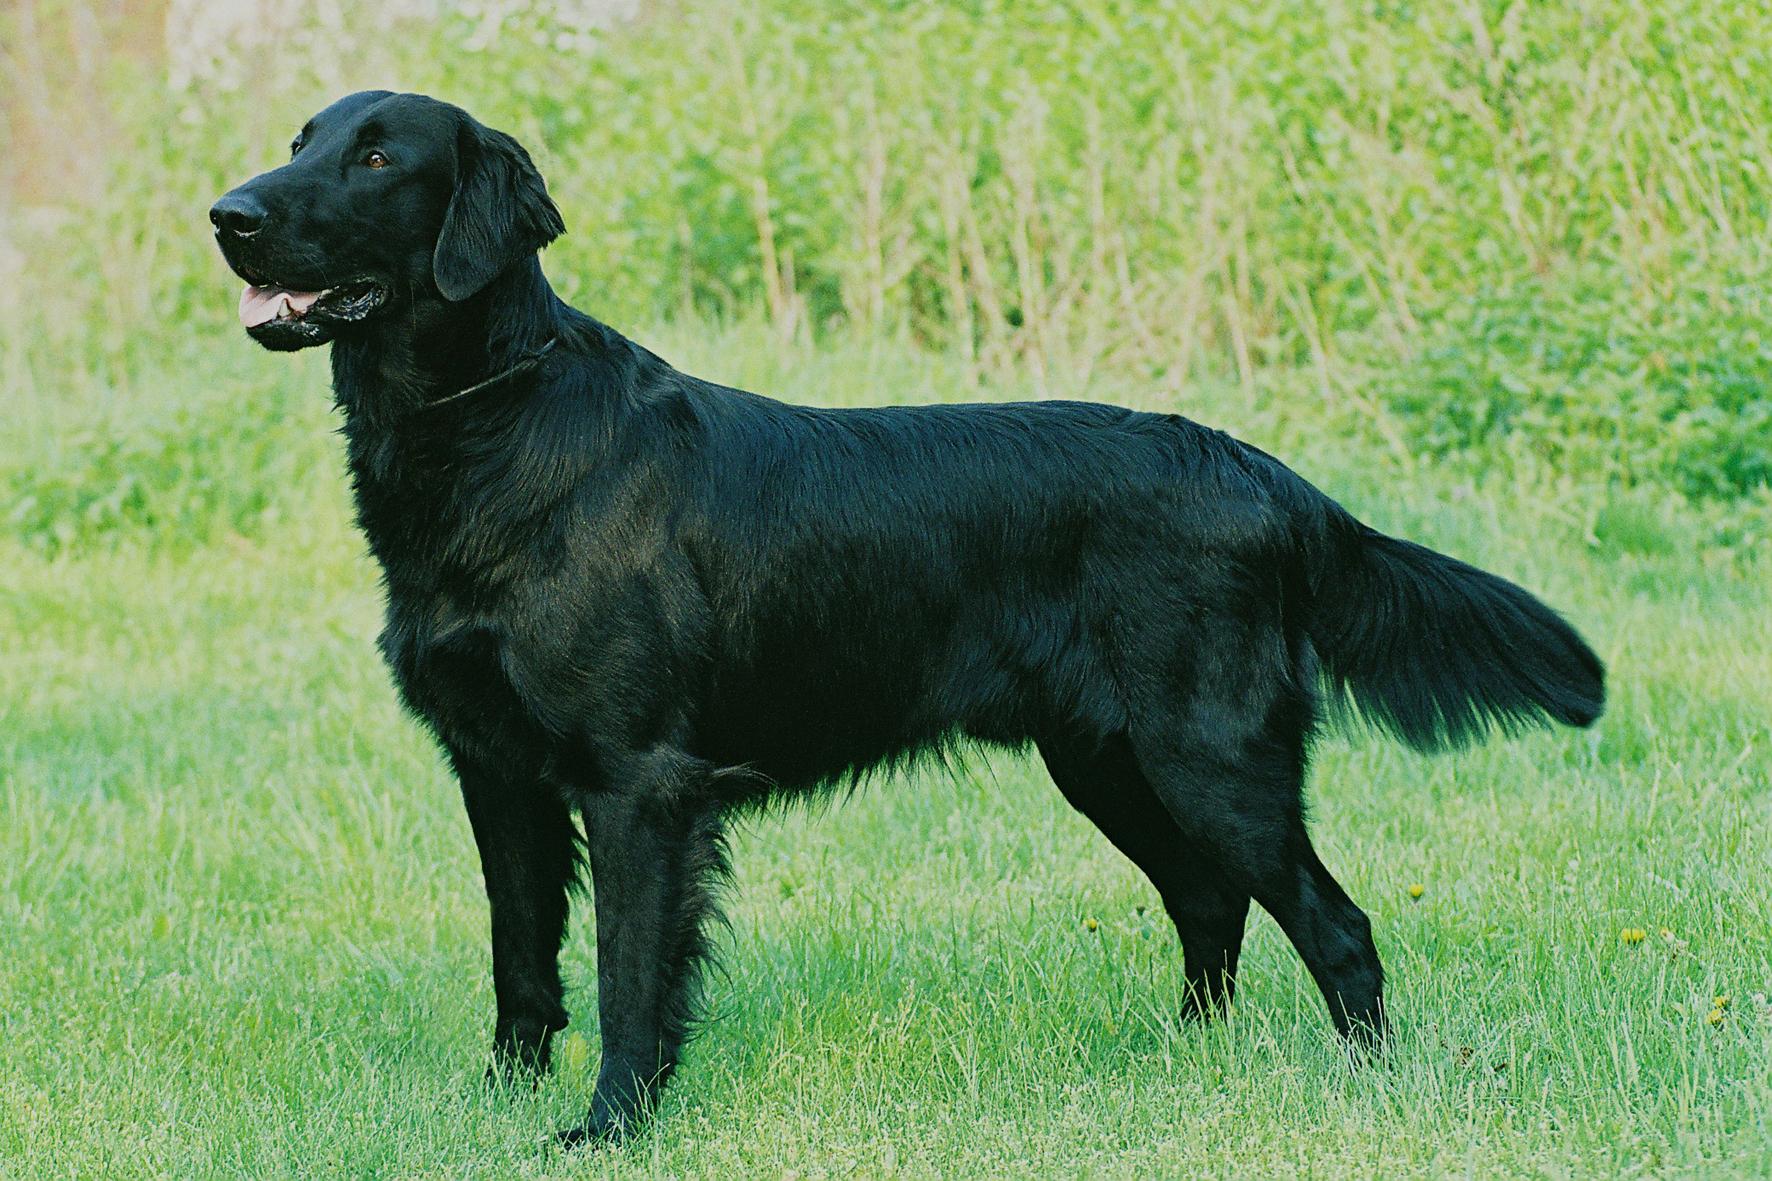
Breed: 206-n000047-flat_coated_retriever